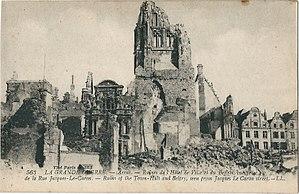
Carte postale d'Arras (Pas-de-Calais, France) , ravagé par les bombardements de la Première guerre mondiale (en 1914 &amp
Le beffroi d'Arras est un ouvrage de charpente de la commune d'Arras, dans le département français du Pas-de-Calais. Tout comme l'hôtel de ville auquel il est accolé, il s'agit d'un monument historique.
L'hôtel de ville d'Arras est un bâtiment de la commune d'Arras dans le Pas-de-Calais, en France. Tout comme le beffroi, il s'agit d'un monument historique.